Wykagyl, New Rochelle, New York

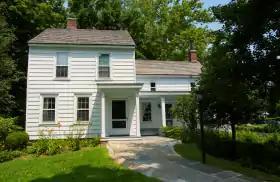
Thomas Paine Cottage

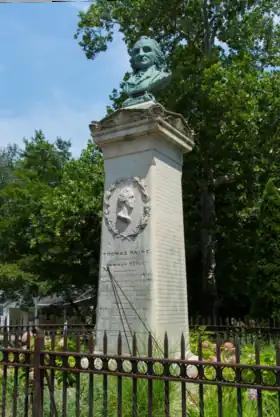
The Thomas Paine Monument

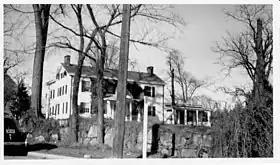
Israel Secord House, 1946 photo. (Sheehy family collection)

Israel Secord House, 1337 North Avenue at Quaker Ridge Road: The original section of the house on this site is believed to have been constructed in the 1770s by Israel Secord, on land deeded to him by his father, James. During the Revolutionary War, Sir Lord William Howe, commander of British forces, made his headquarters in the Secord farmhouse before marching his troops to the Battle of White Plains, October 1776. In the rear of the home stood the “hanging tree”, an oak tree from the 1700s reportedly used to execute prisoners during the Revolutionary War. It was struck by lightning in the 1950s and subsequently cut down, though pieces of the tree were kept by area residents. Although the Israel Secord farmhouse was enlarged and remodeled over the years, it still retains many of its historical elements. The farm’s cider mill is now the home at 22 Quaker Ridge Road. Records show that the land remained in the Secord family until the turn of the 20th century, when it was purchased by Charles and Regina Niehaus. Charles was a nationally recognized sculptor who created many notable sculptures in Washington; Regina became a renowned horticulturist. The farmland was sold off, bit by bit, to the developers of Bonnie Crest neighborhood. From about 1946 to 1970, the Israel Secord House was home to Daniel F. Sheehy, a packaging executive and prominent Roman Catholic layman, his wife Ruth and their six children. During that time, the interior of the home was decorated with early American and Victorian furnishings and Colonial-style reproductions. During that time, more of the land was lost, especially frontage on North Avenue and Quaker Ridge Road taken by the city for road improvements. The family received several offers to sell the property for commercial development, and at one point, the City of New Rochelle considered constructing their new library on the site. The home received a 2008 New Rochelle Heritage Award.